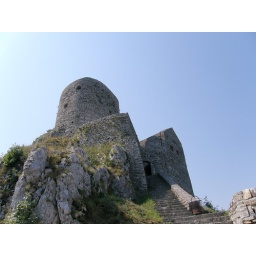
Old castle in Srebrenik. Inside of the calstle view to the master tower